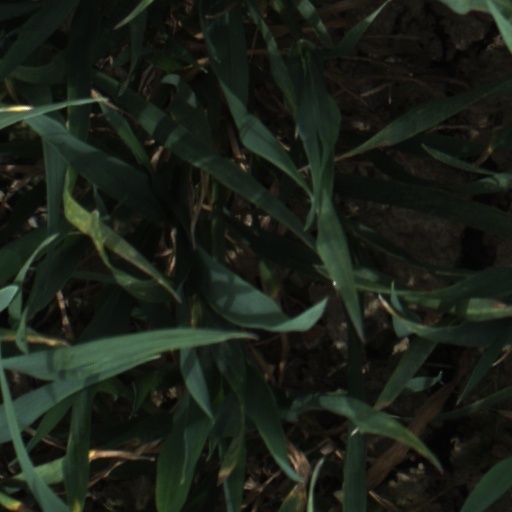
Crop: wheat